List of village-level divisions of Hubei

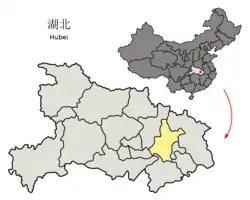
Location of Wuhan in the province

Other: Beihu Administrative Committee Subdistrict